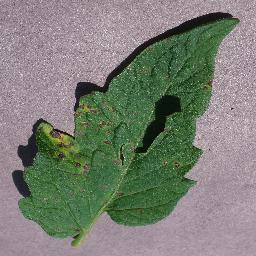
Label: Tomato___Septoria_leaf_spot